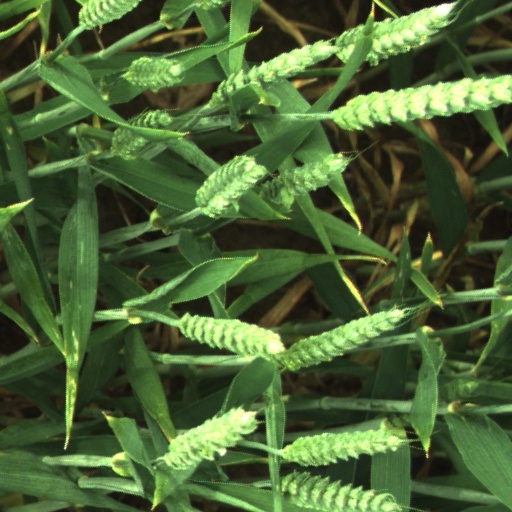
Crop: wheat